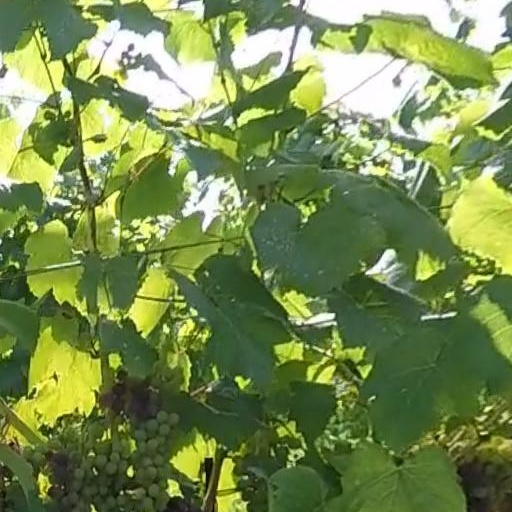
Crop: grape